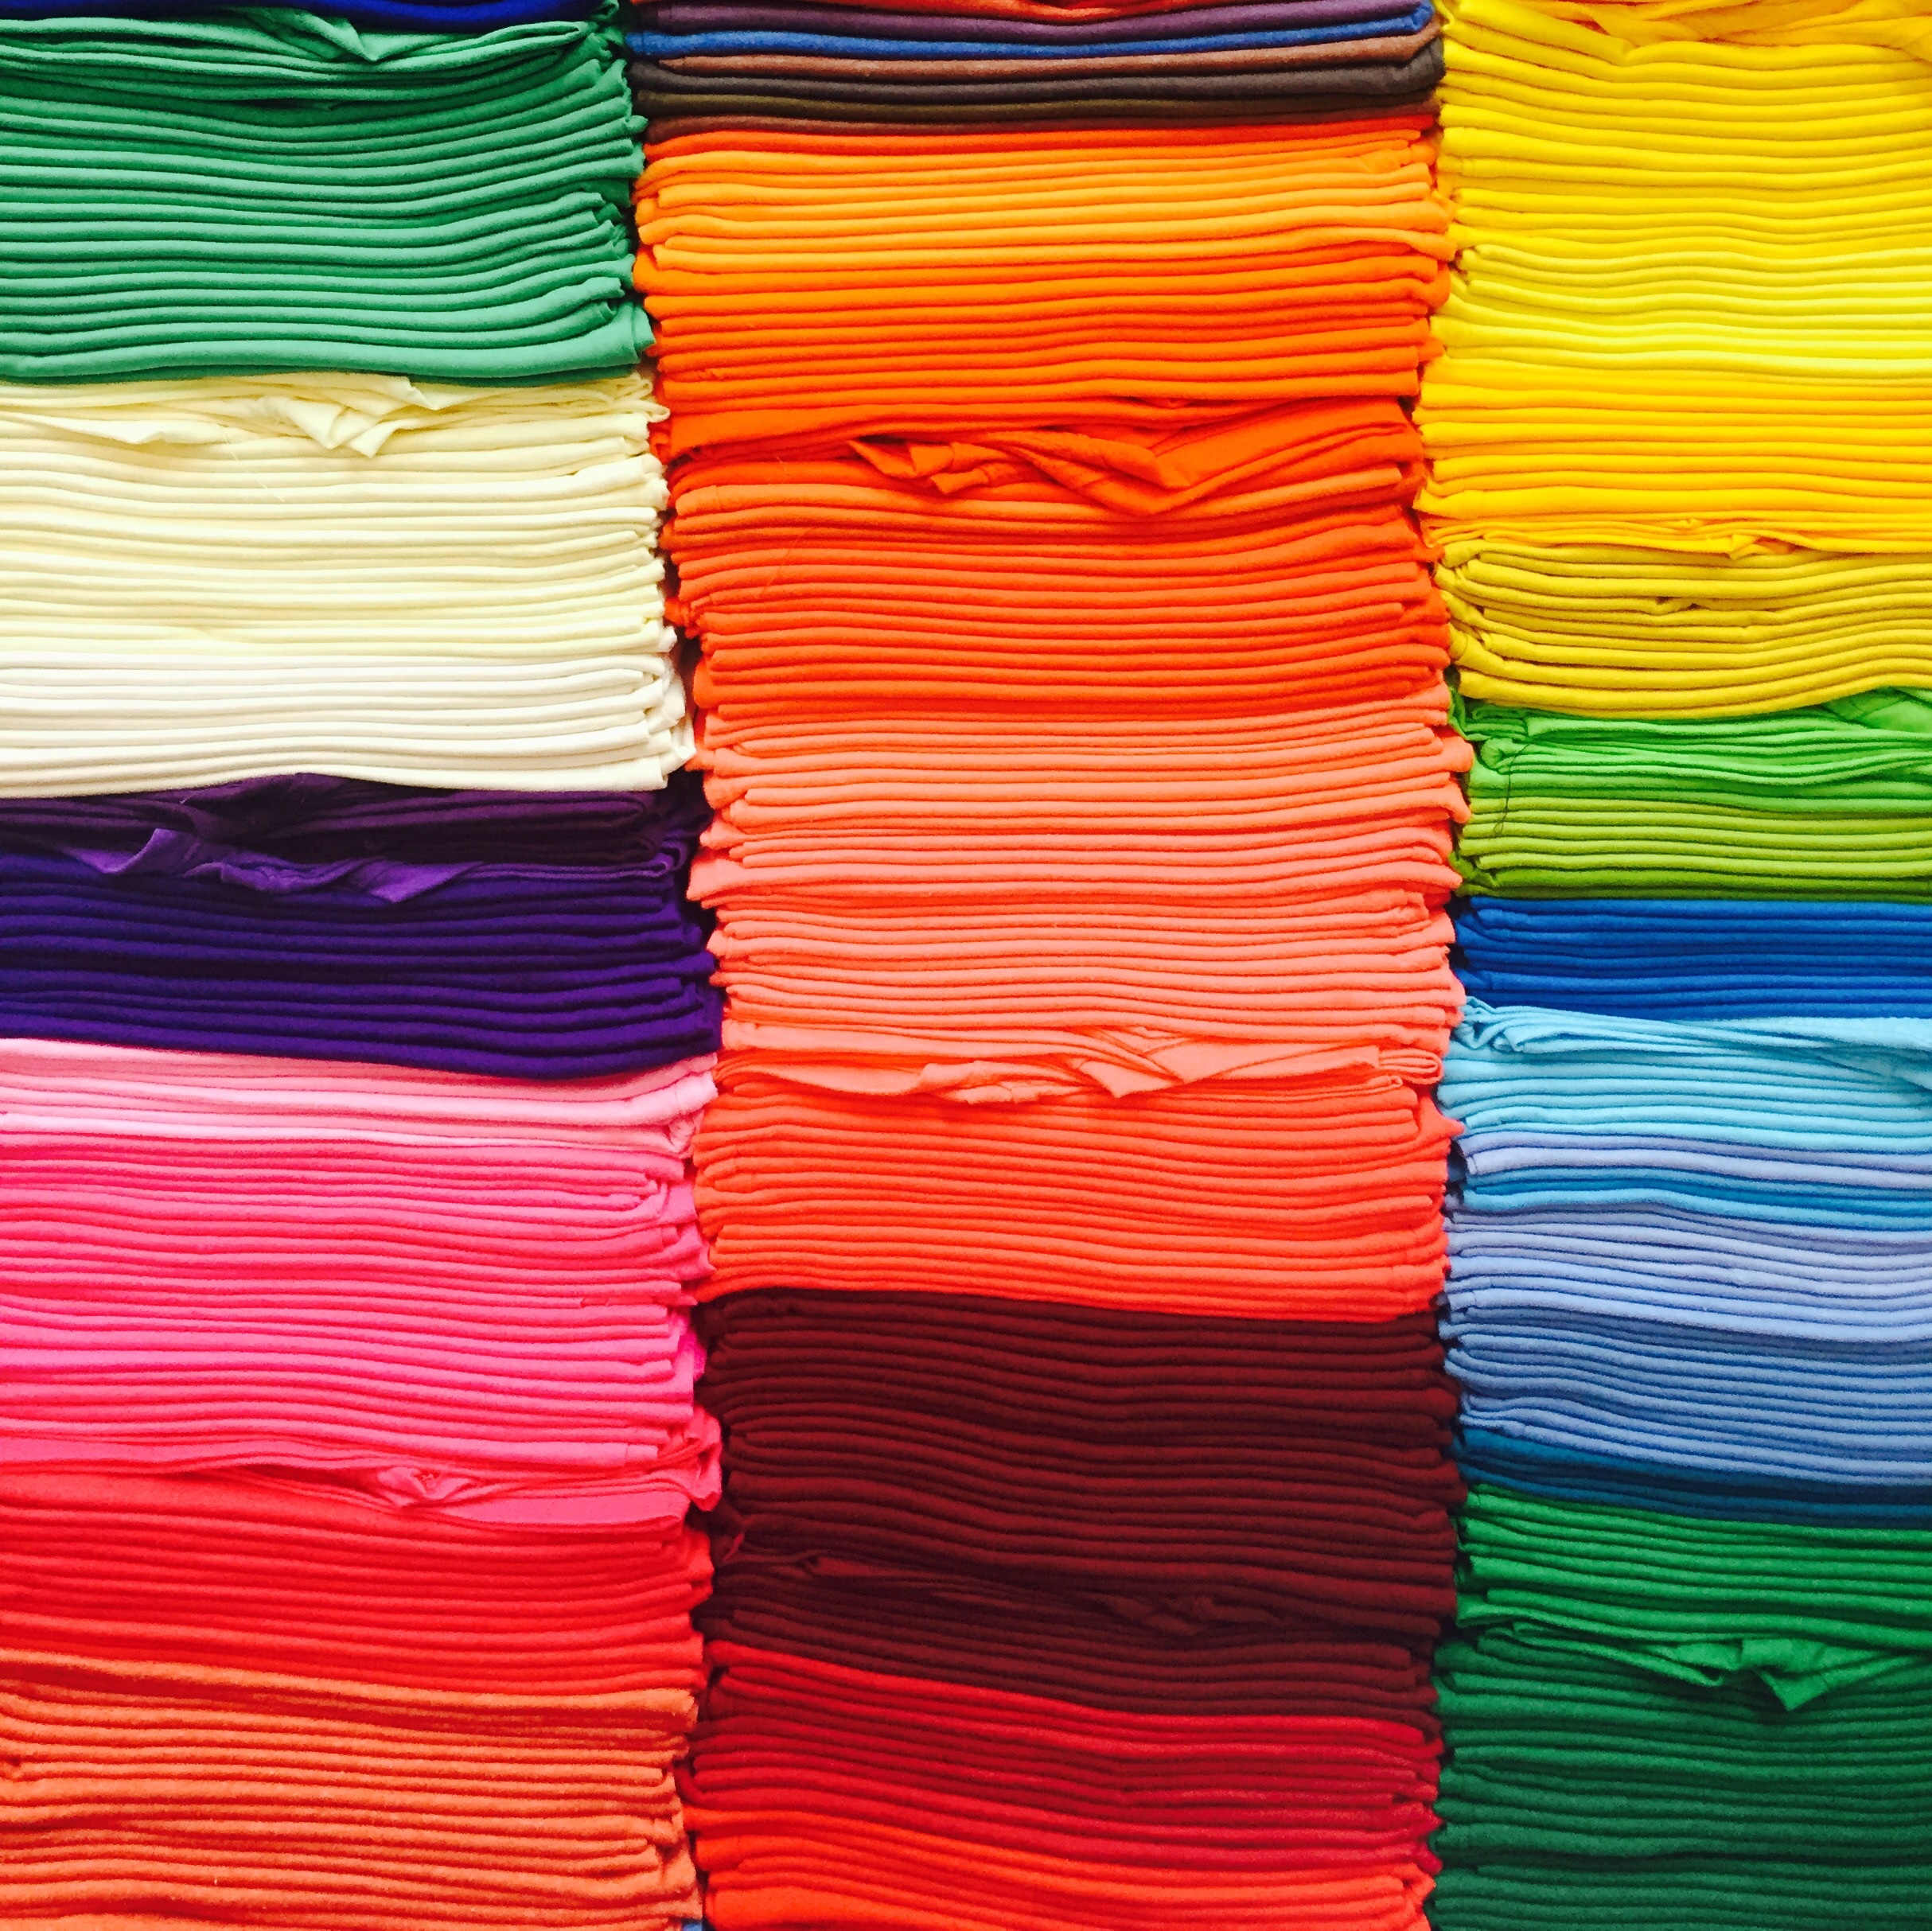
white, petal, pattern, line, red, color, flag, fashion, black, scarf, textile, clothes, retail, fashion accessory